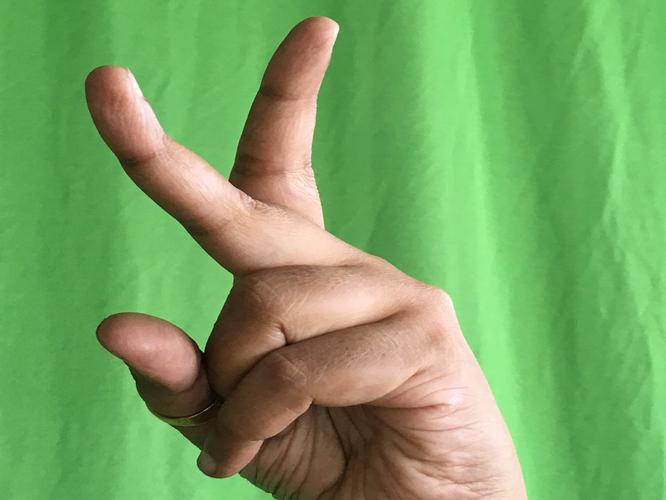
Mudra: Katrimukha
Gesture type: single_hand